State Highway 17 (Kerala)

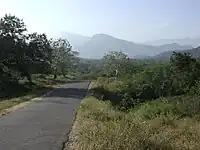
SH 17 at bottom of Manjampatti Valley

It enters Indira Gandhi Wildlife Sanctuary and National Park at Tamil Nadu check post and continues past Manjampatti Watchtower along the bottom of Manjampatti Valley. It passes through the park around Amaravathi Reservoir and Amaravathi Dam to exit the park at the Forest Department checkpost (km 71) near Amaravathinagar and the Sainik School, Amaravathinagar. It goes down onto the plains through Manupatti (km 75), Kurichkotti, through a large area of wind turbines, Pallapalyam, extensive agricultural fields, Bodipatti, across Southern Railway - Salem Division tracks in Kanakkampalayam, and on to NH 209 at Udumalpet (km 85) in Tamil Nadu, South India.